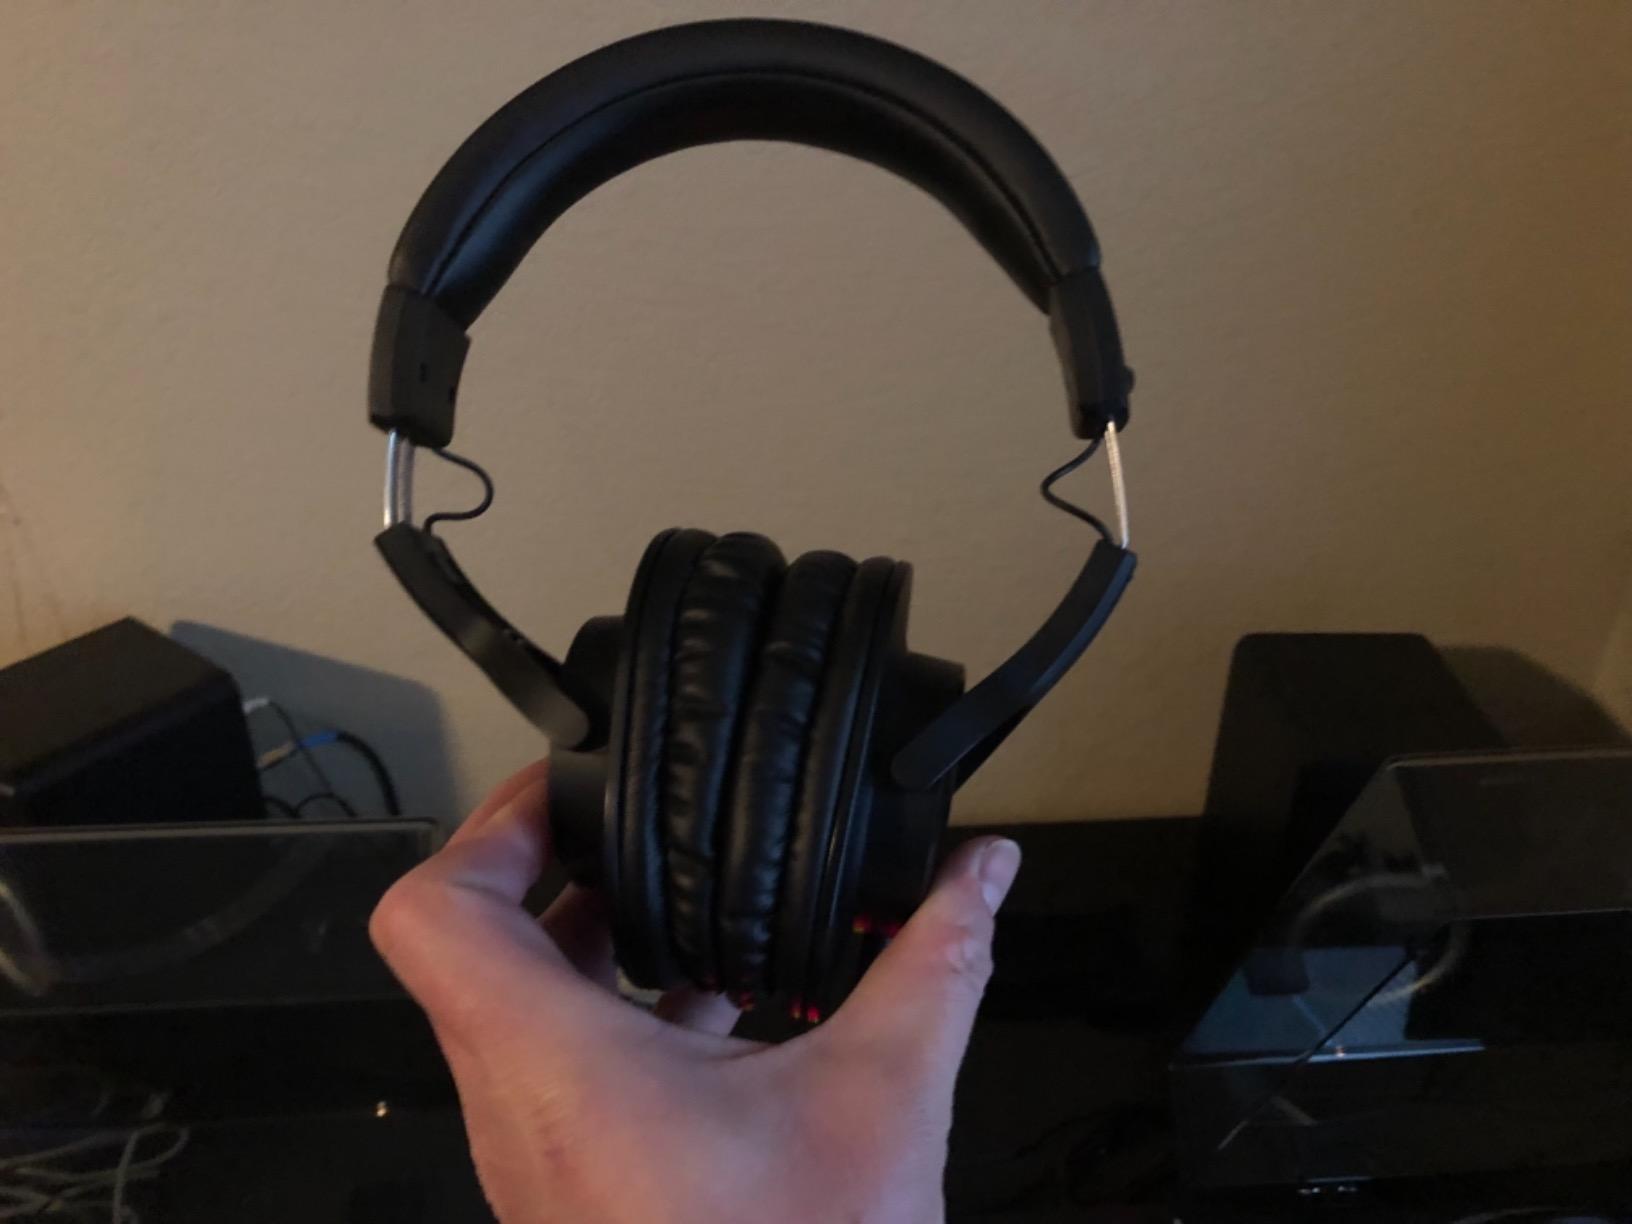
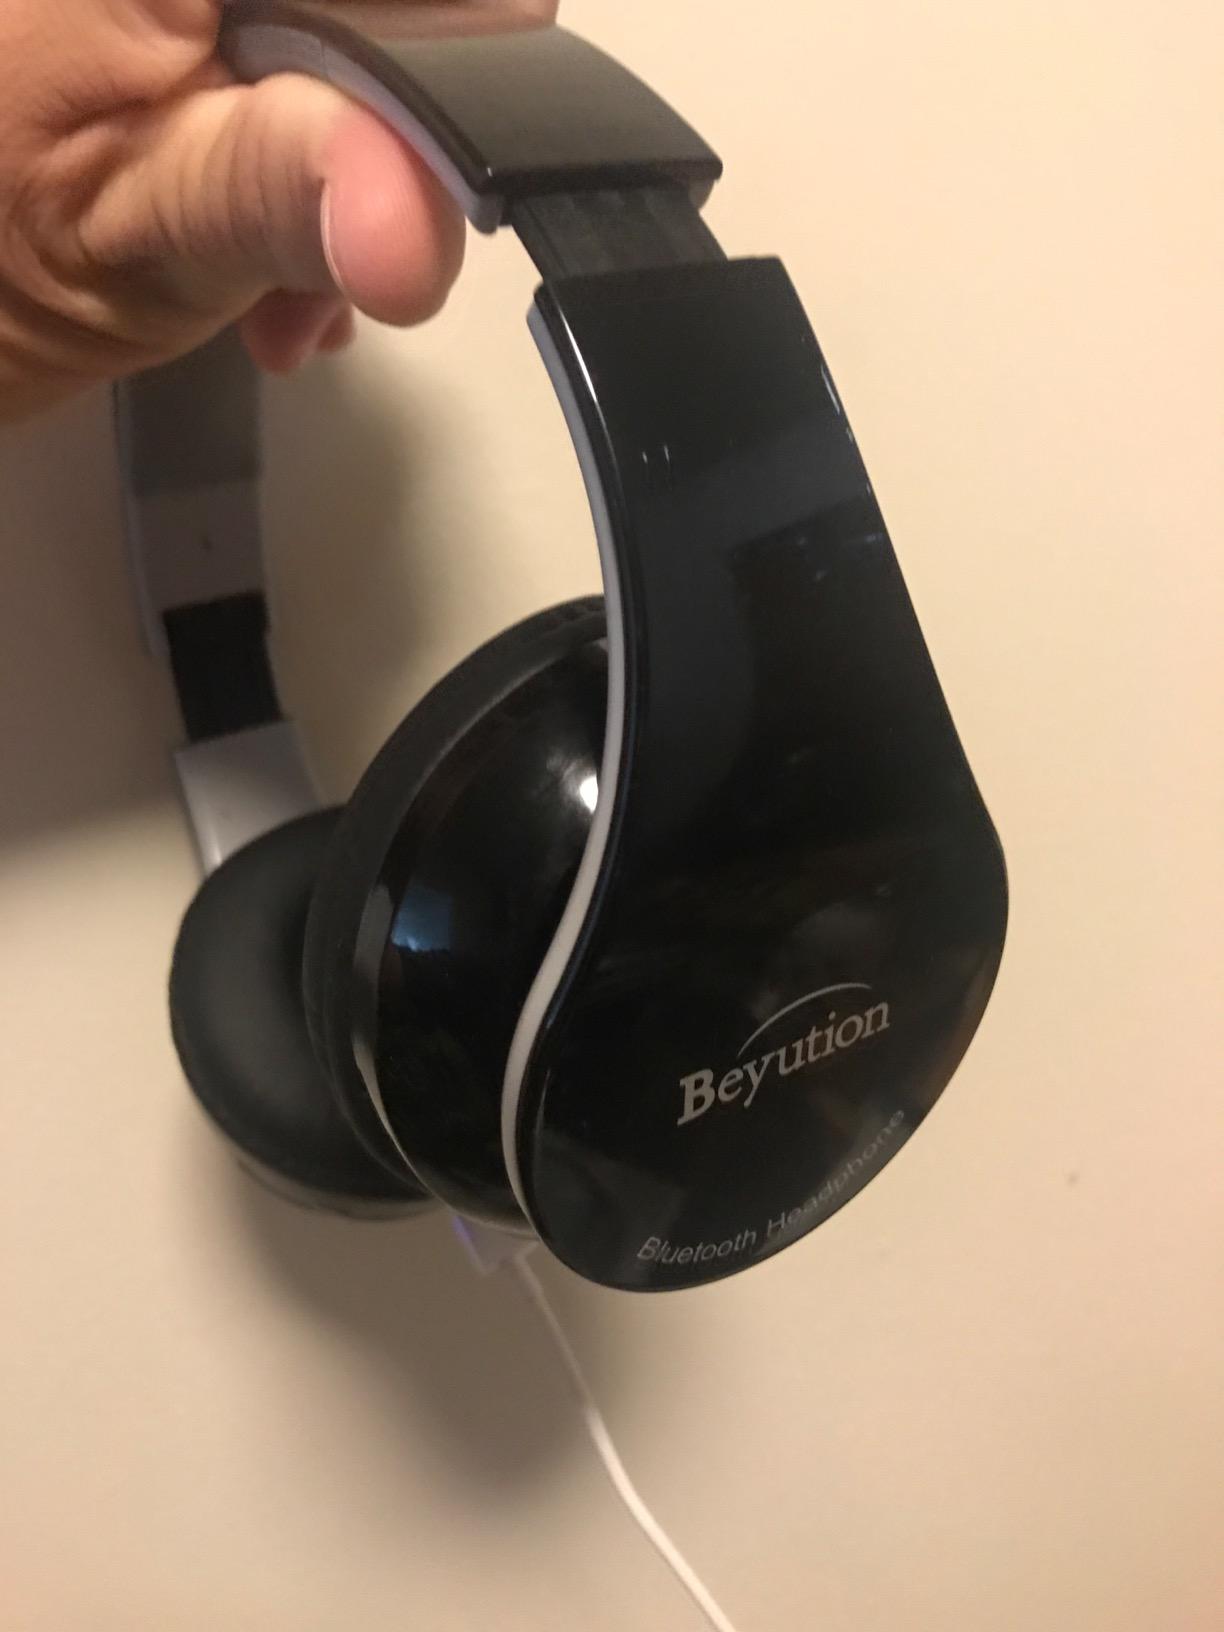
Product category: headphones
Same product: no